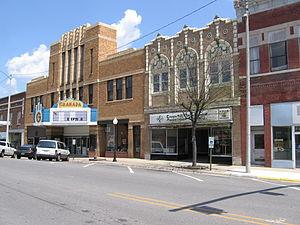
Mount Vernon est une ville de l'Illinois, siège du comté de Jefferson aux États-Unis.